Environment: real
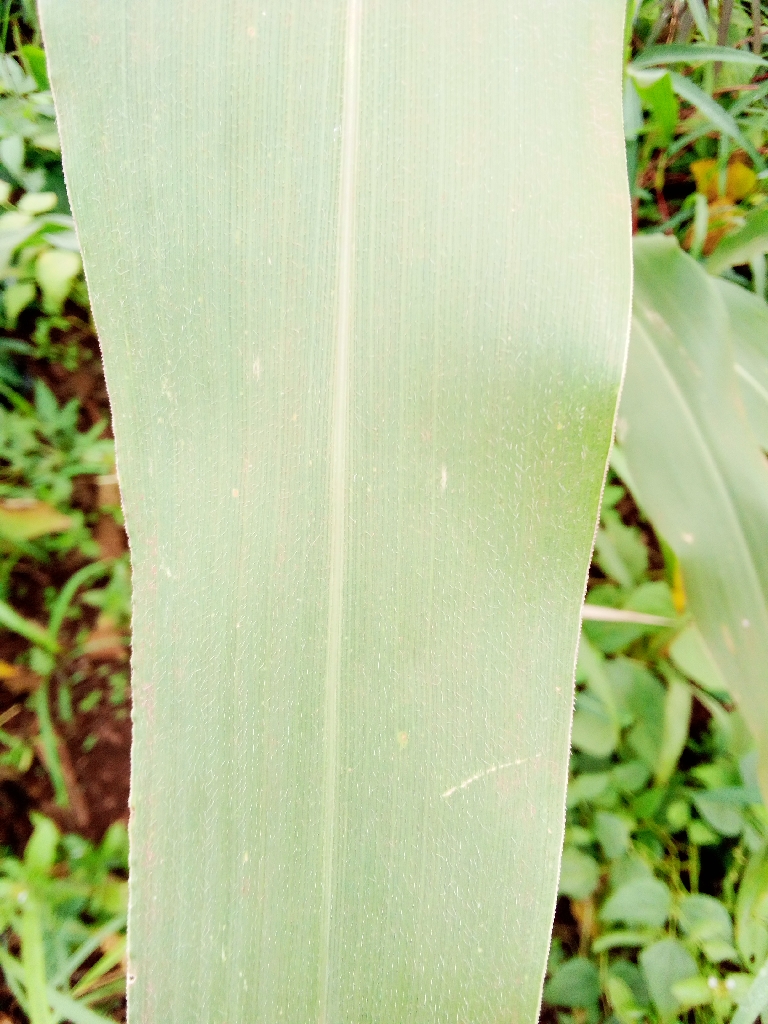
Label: healthy